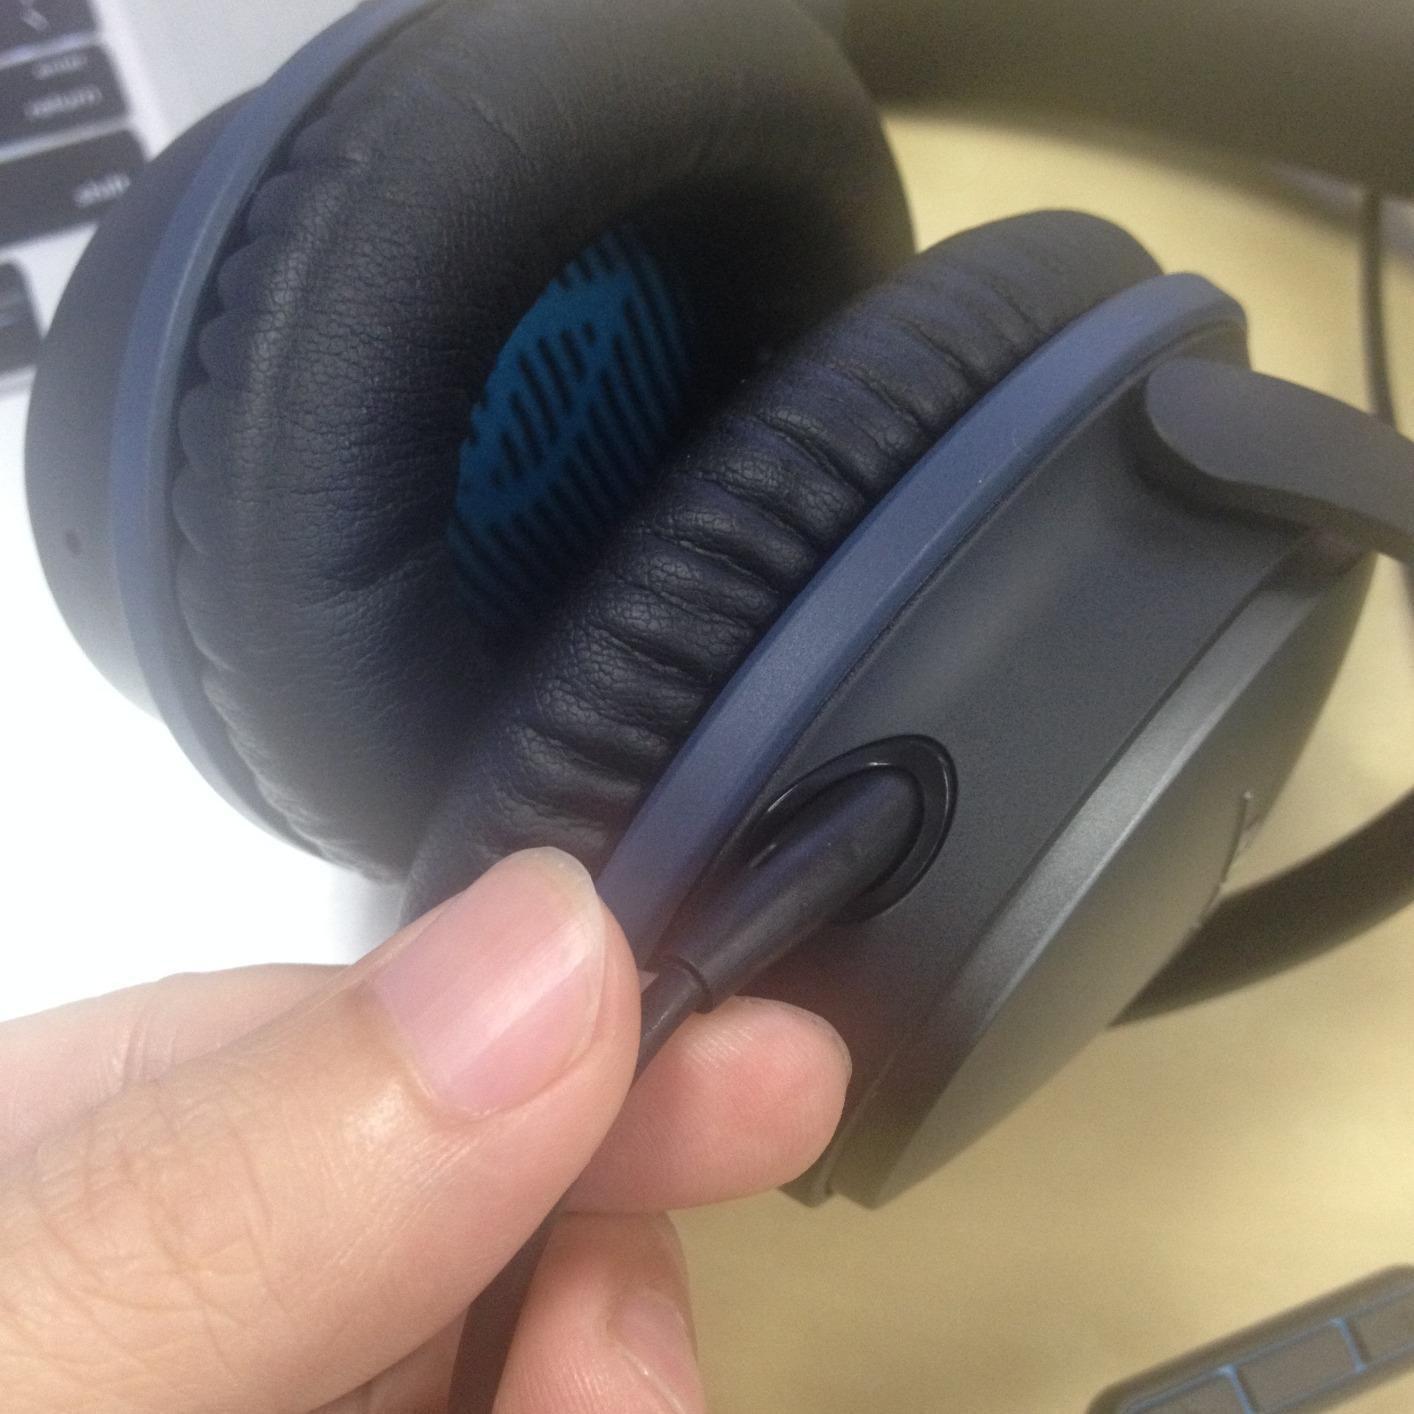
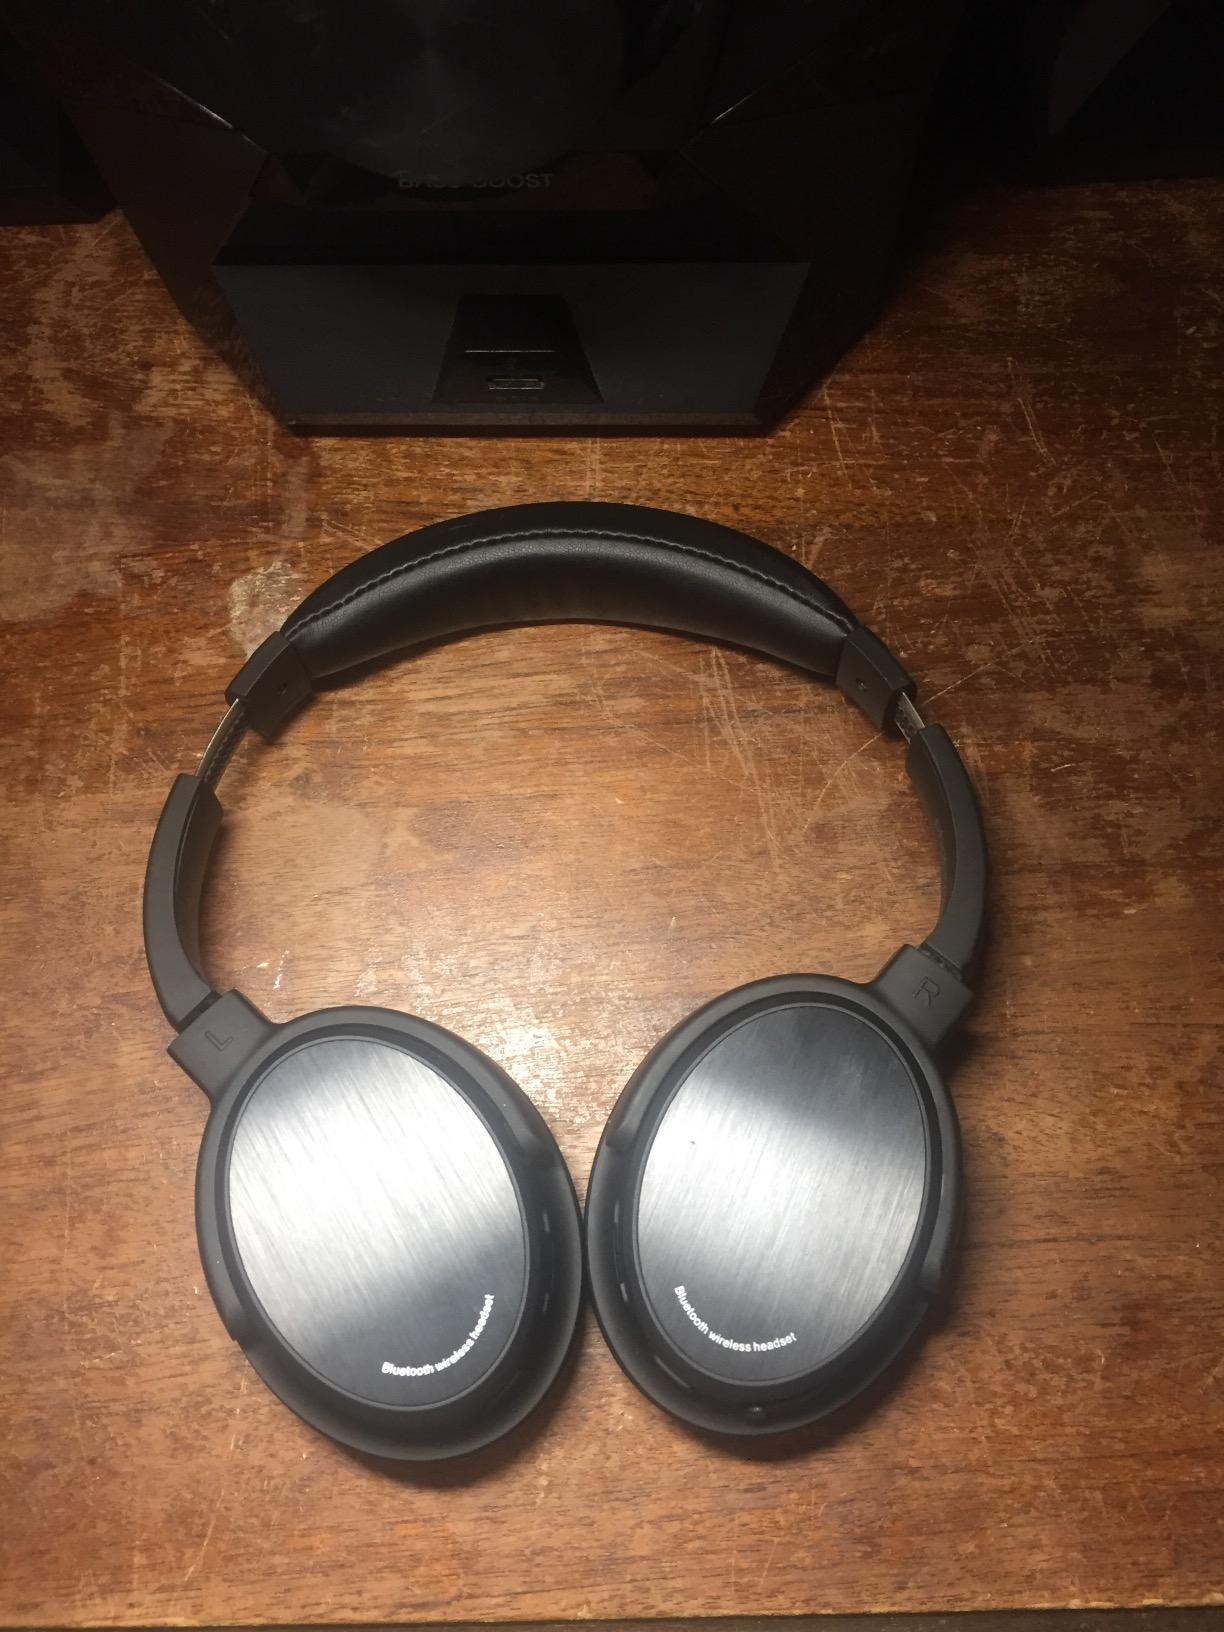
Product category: headphones
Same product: no